Louis J. Brann

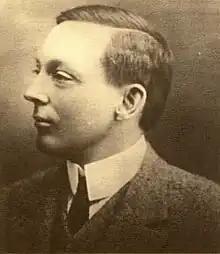
From 1982's "Historic Lewiston: Its Government"

Louis Jefferson Brann (July 6, 1876 – February 3, 1948) was an American lawyer and political figure. He was the 56th governor of Maine.